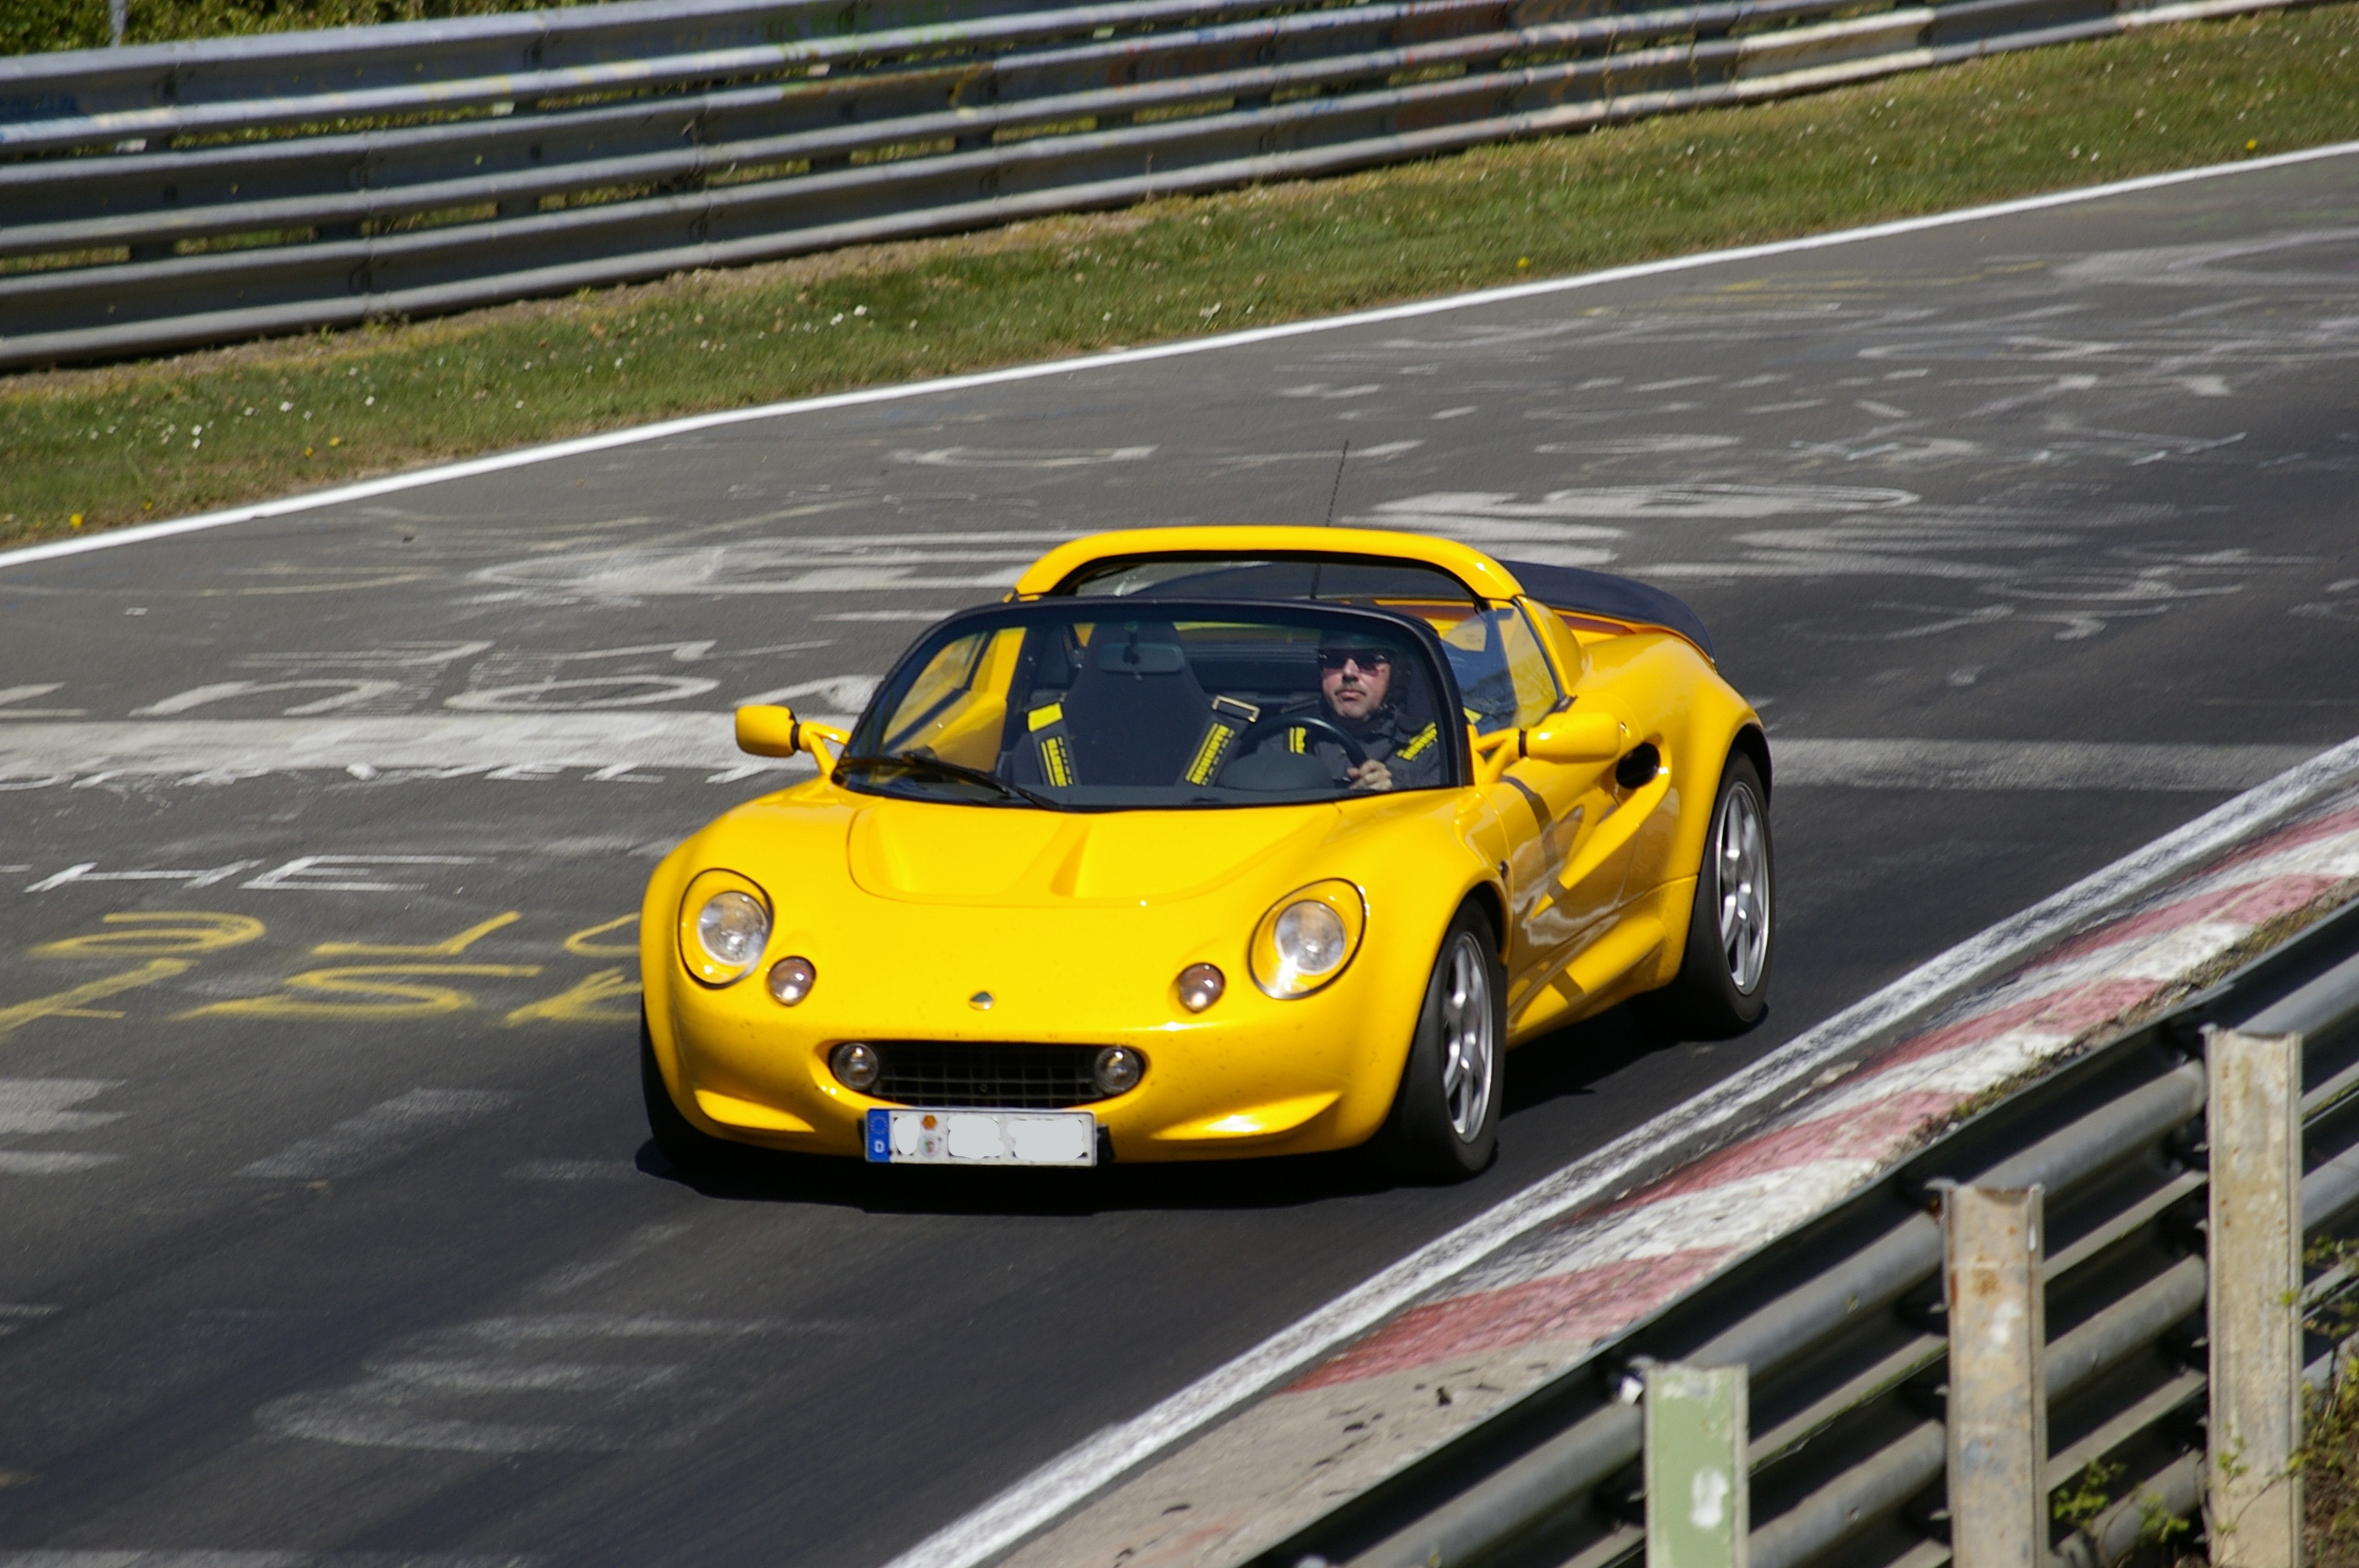
car, vehicle, auto, yellow, sports car, supercar, lotus, eifel, nurburgring, nordschleife, land vehicle, automobile make, automotive design, luxury vehicle, performance car, lotus exige, lotus elise